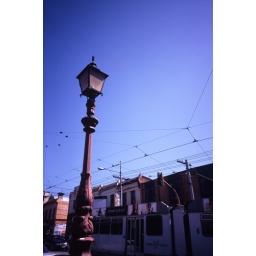
an old street lamp and a passing tram in melbourne, australia